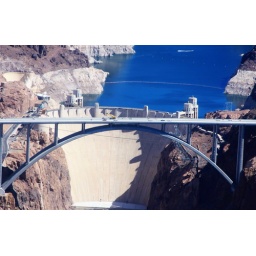
This new span bridge has been built to ease the traffic over the dam.